Here Comes Elmer

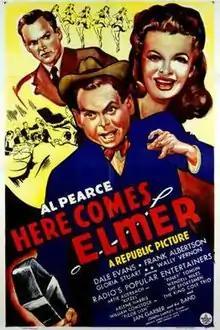
Theatrical release poster

Here Comes Elmer is a 1943 American comedy film directed by Joseph Santley and written by Stanley Davis and Jack Townley. The film stars Al Pearce, Dale Evans, Frank Albertson, Gloria Stuart, Wally Vernon and Nick Cockrane. The film was released on November 15, 1943, by Republic Pictures.